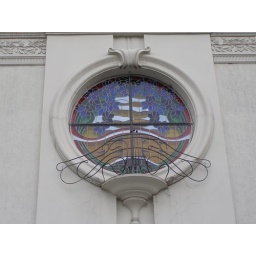
Stained glass window in Almaty